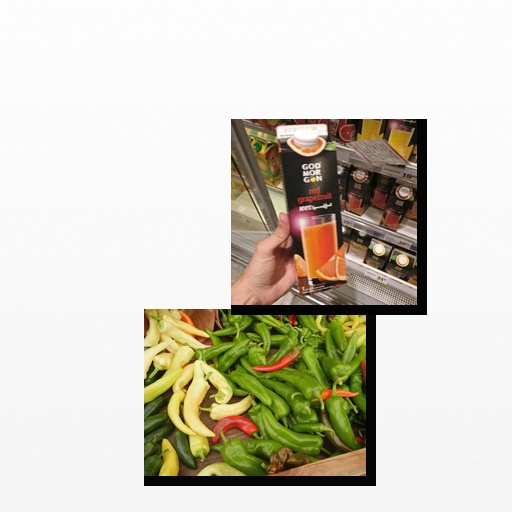
Food items: chili_pepper, grapefruit_juice